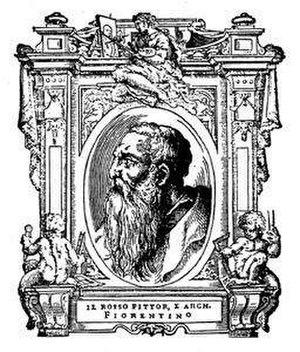
Giovanni Battista di Jacopo dit Rosso Fiorentino, est un peintre, graveur et décorateur italien né à Florence le 8 mars 1494, selon le comput grégorien, et mort à Paris le 14 novembre 1540. Il appartient selon les historiens d'art à l'école maniériste ou à la Renaissance tardive qui marquent l'école de Fontainebleau.